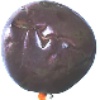
Label: passion_fruit